Leedstown

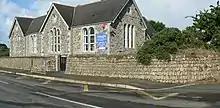
Leedstown Community Primary School

Leedstown got its name from the Duke of Leeds, who married the daughter of the St Aubyn family. The village has a primary school, a pub and a garage.